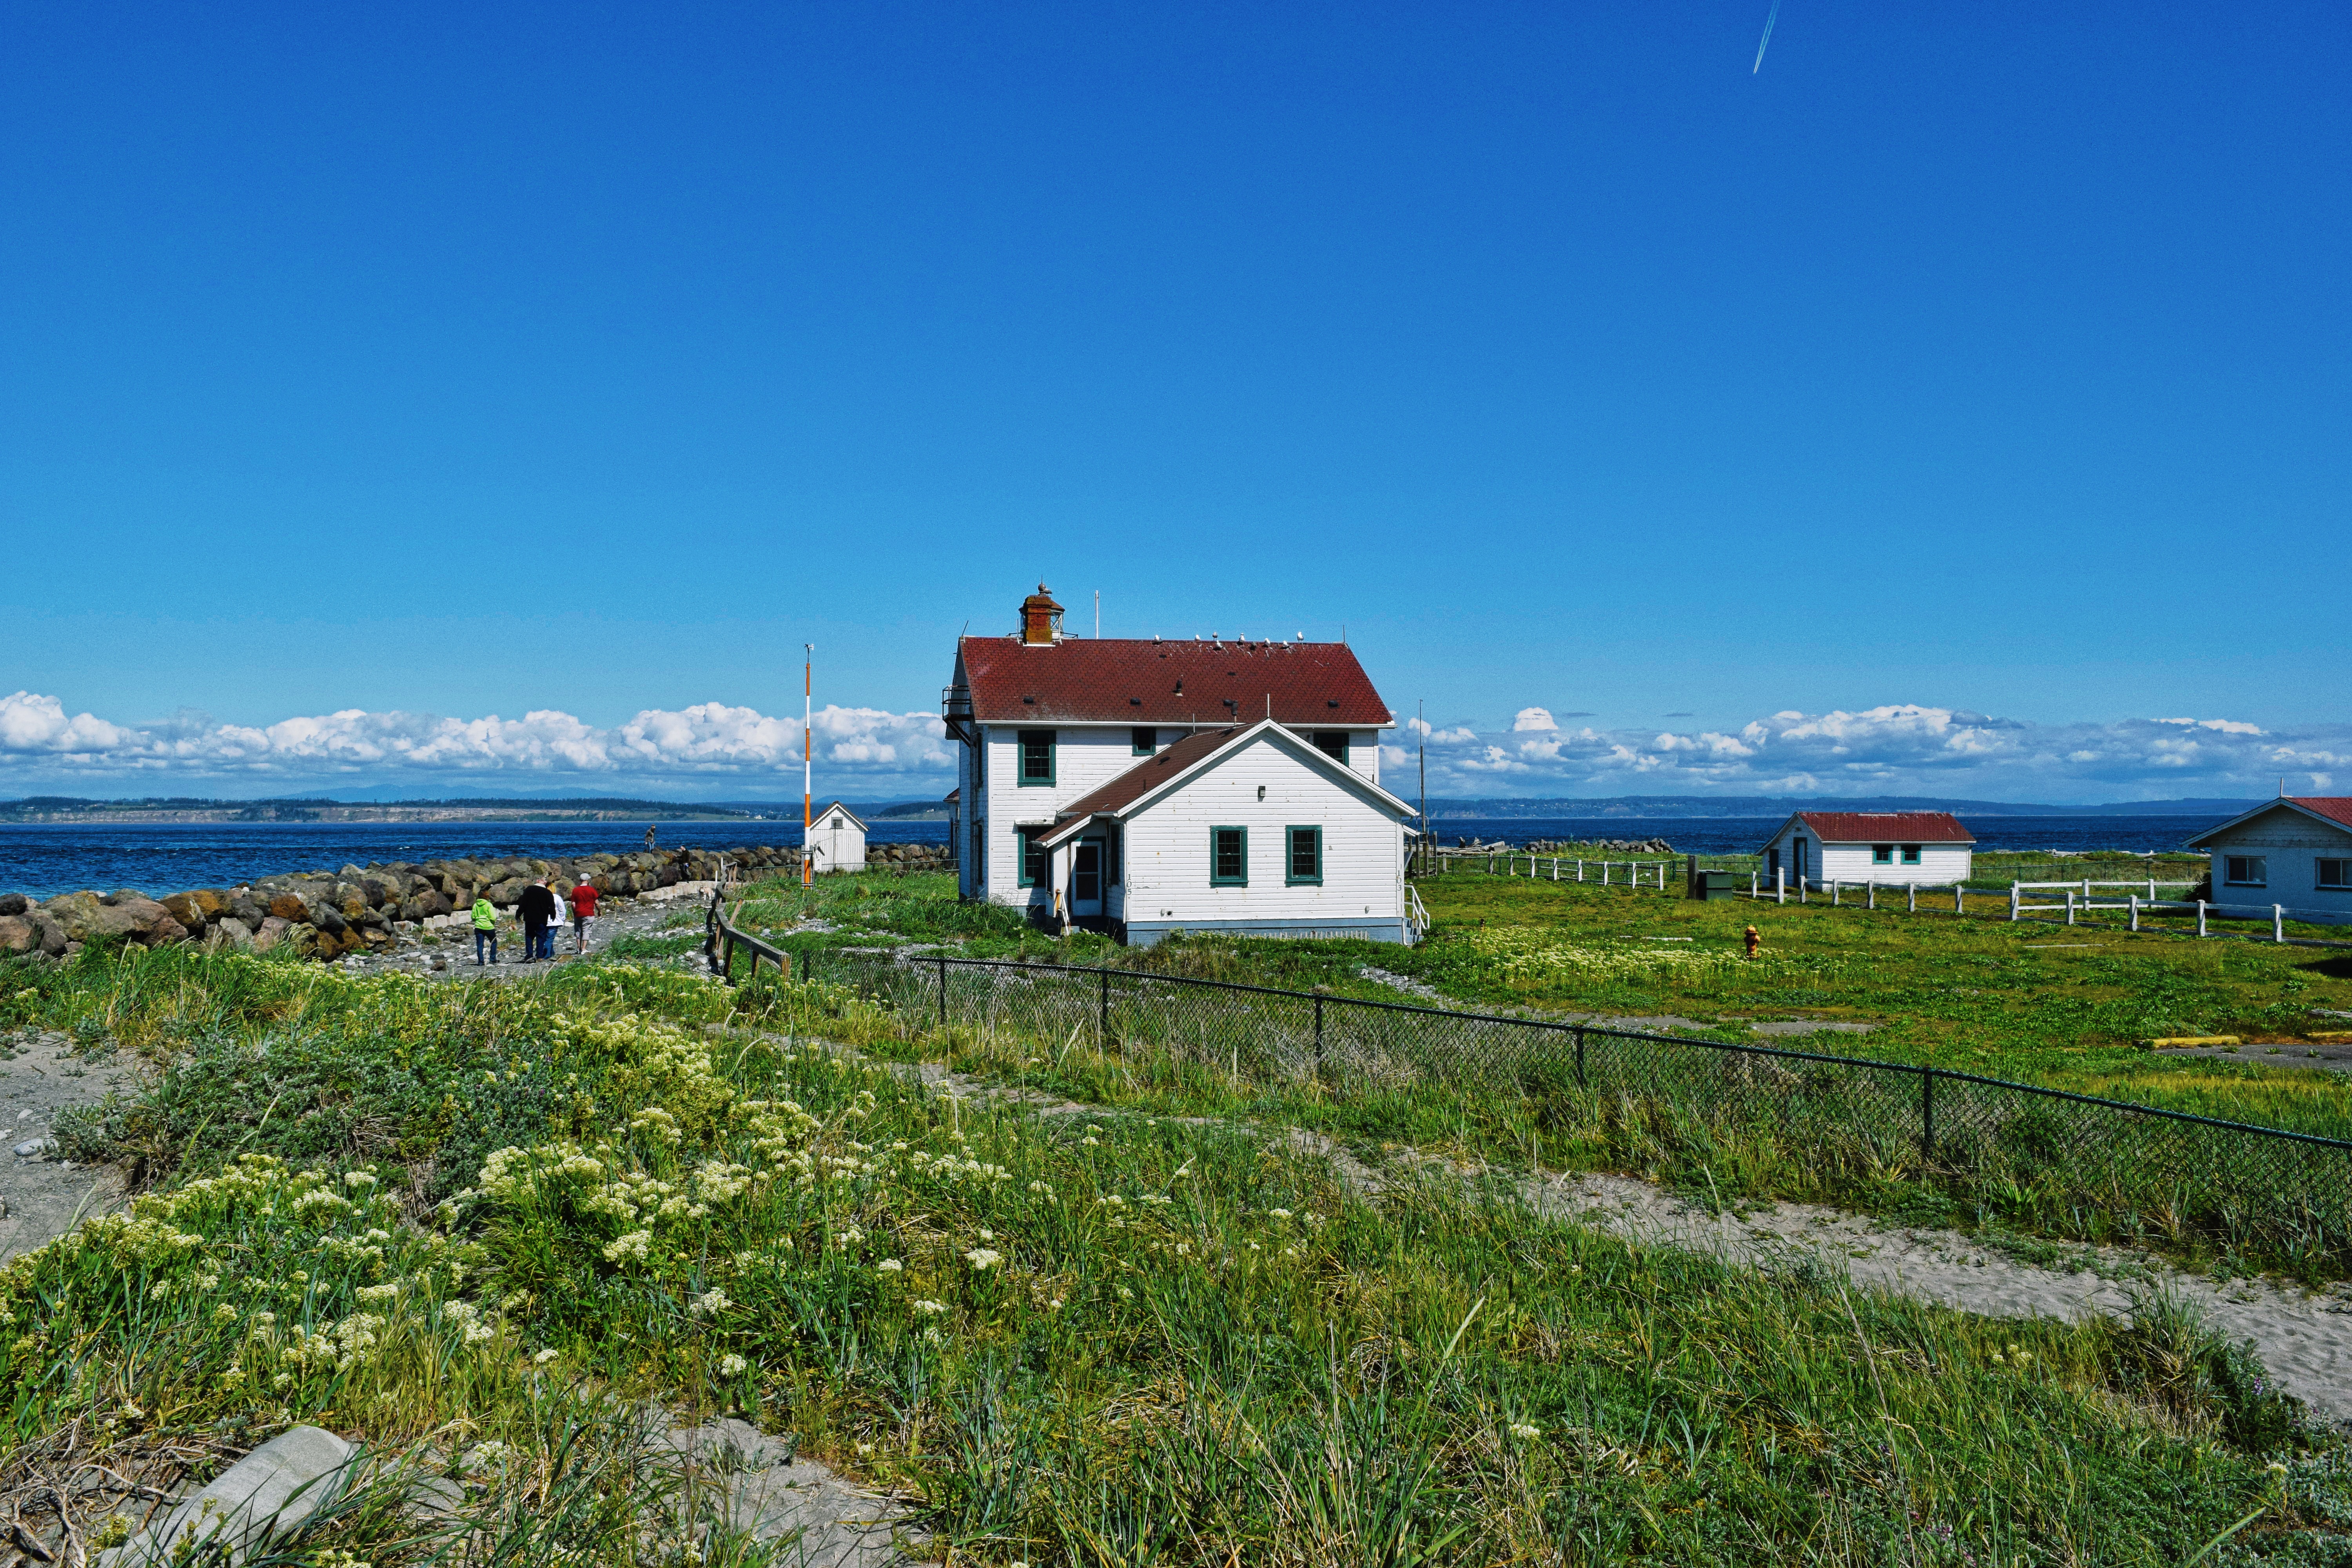
beach, landscape, sea, coast, water, nature, ocean, mountain, lighthouse, sky, hill, shore, building, vacation, coastline, village, cove, tower, scenic, seascape, bay, landmark, blue, historic, blue sky, outdoors, sunny, nautical, cape, rural area